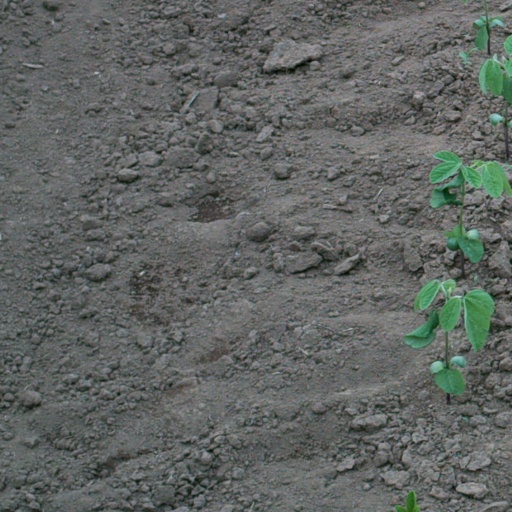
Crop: soybean